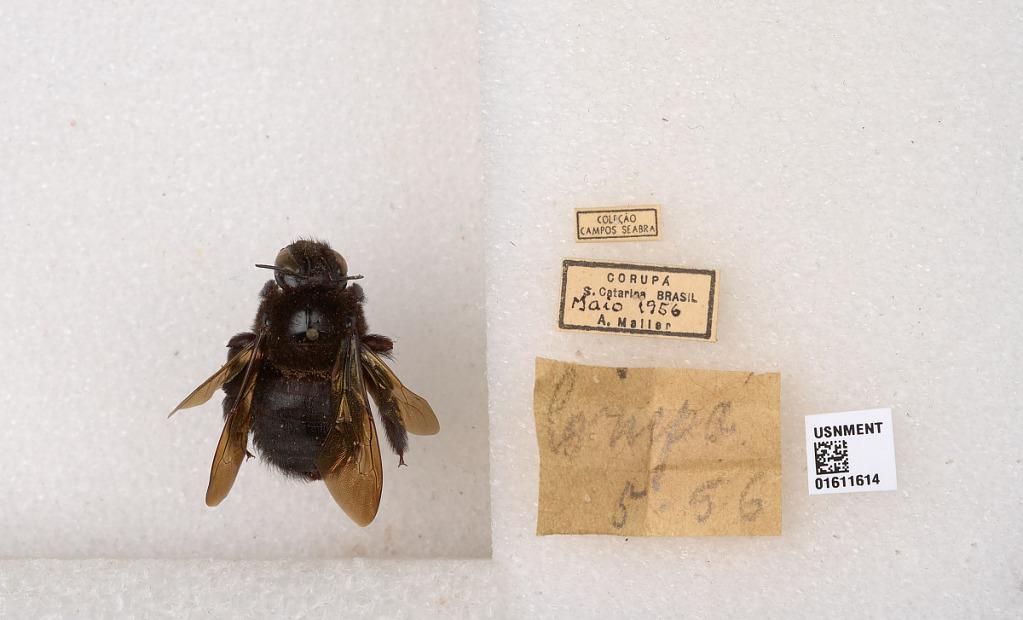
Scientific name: Xylocopa
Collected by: A. Maller
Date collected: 1956-5-1
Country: Brazil
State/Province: Santa Catarina
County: Corupa
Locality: Corupa